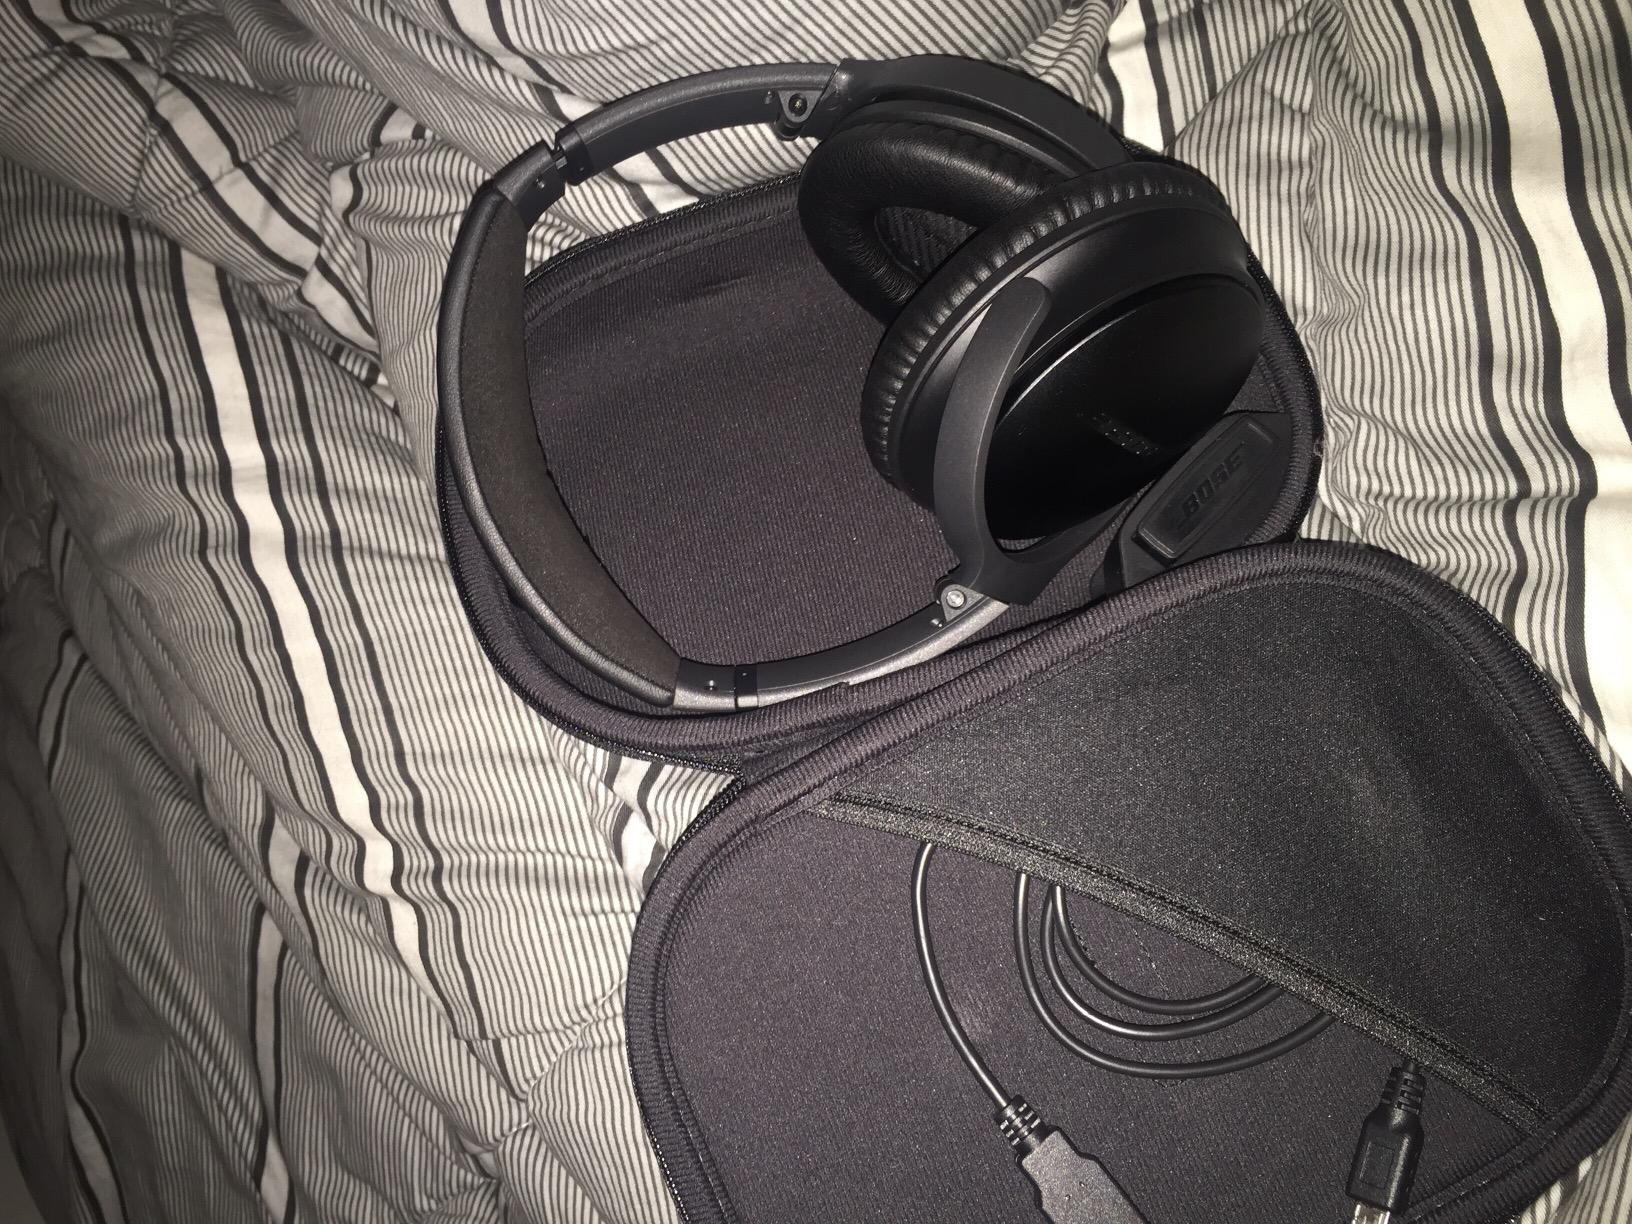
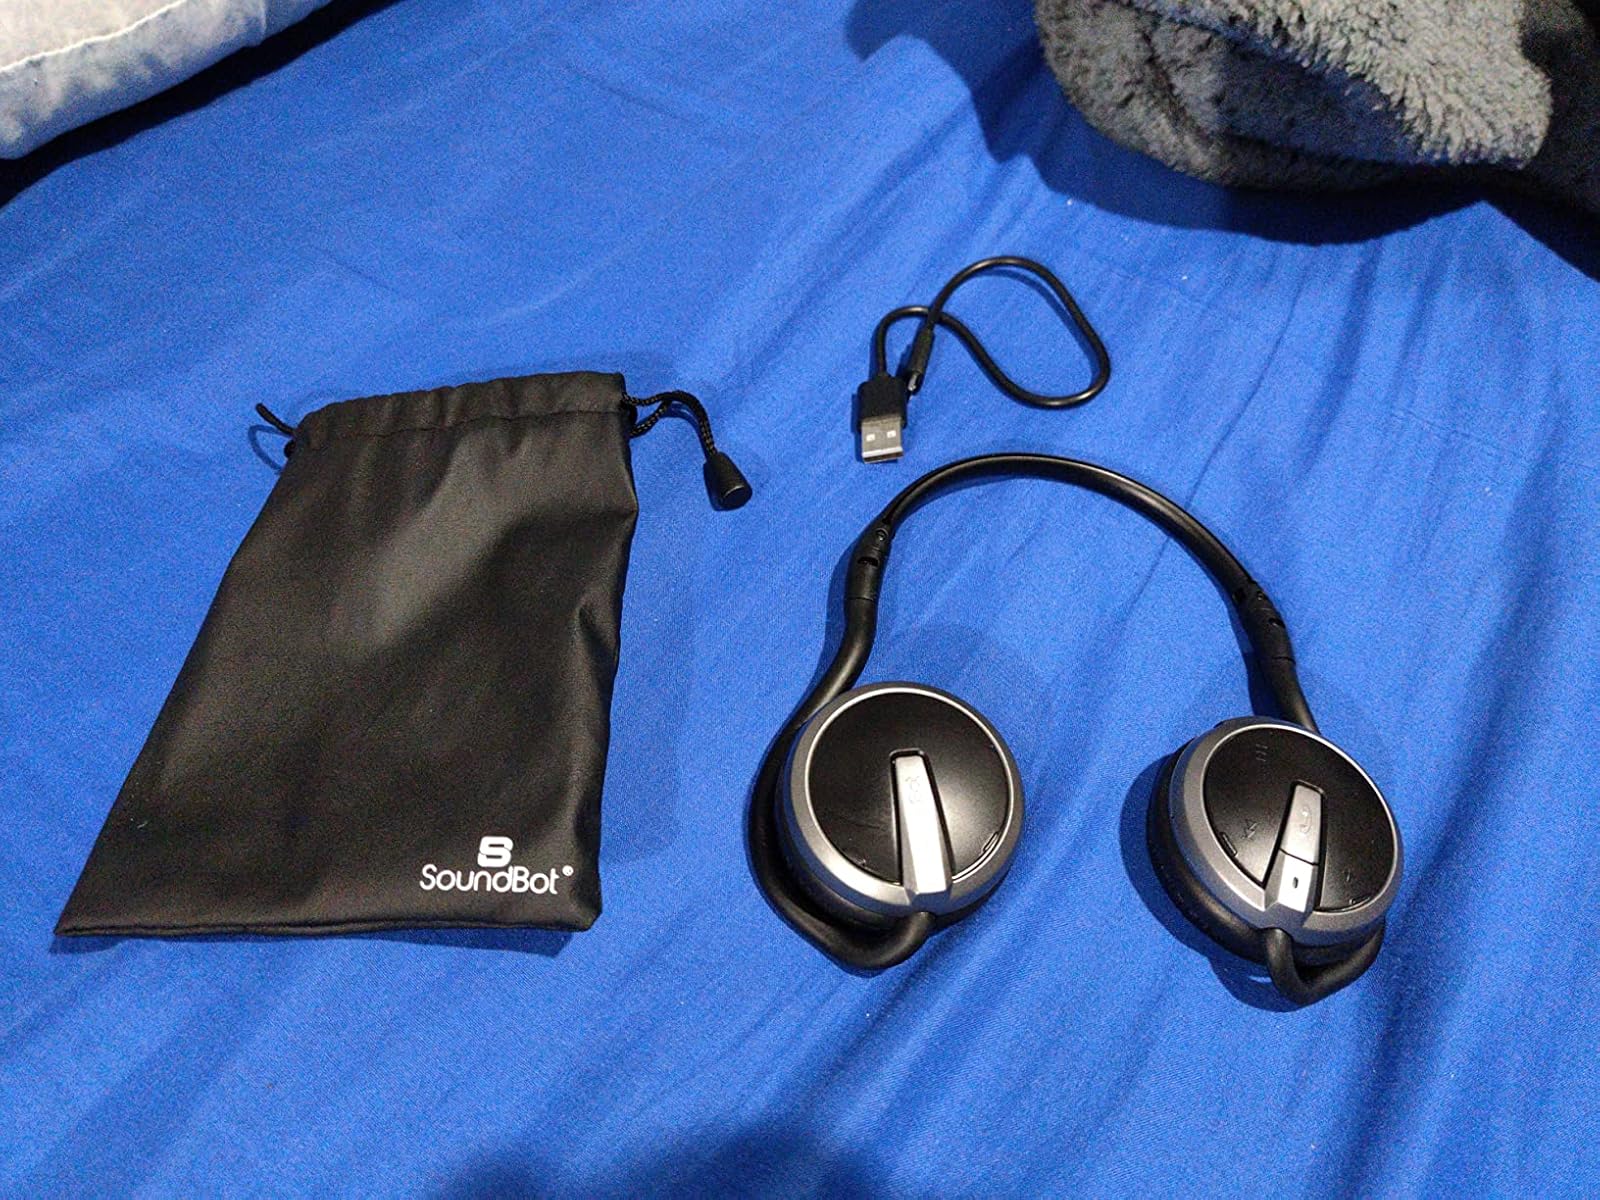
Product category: headphones
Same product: no